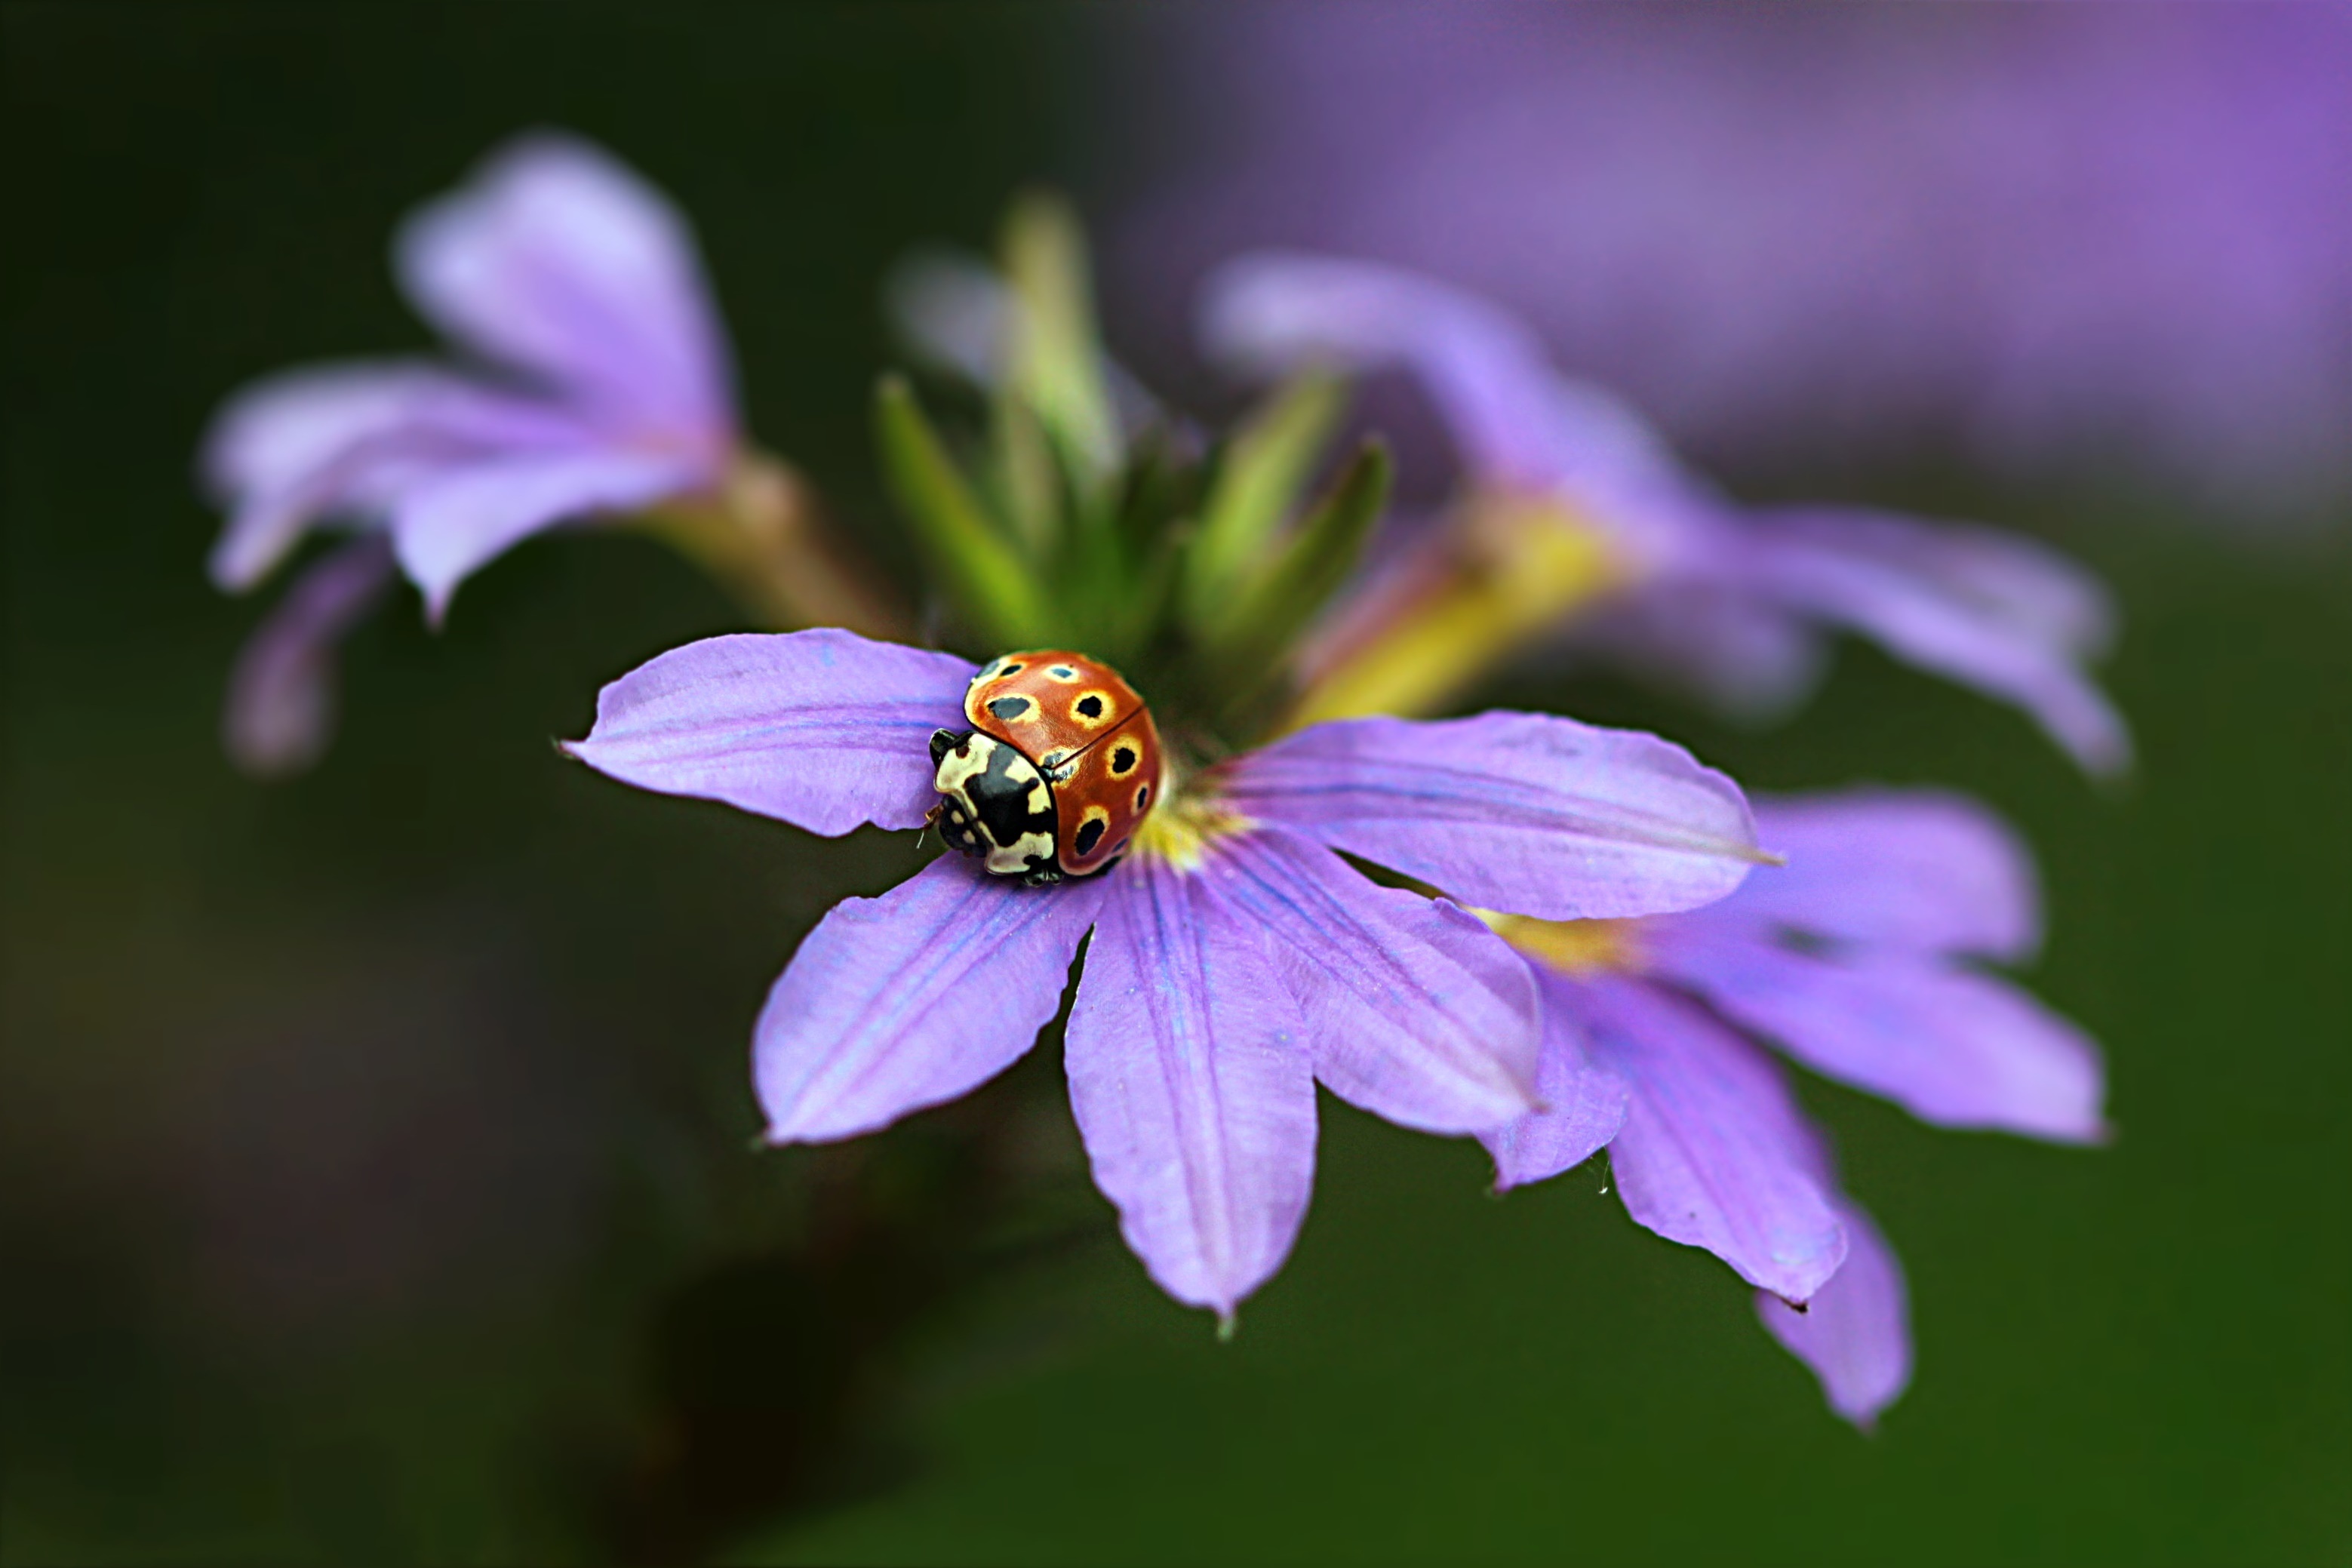
nature, blossom, plant, photography, meadow, flower, purple, petal, pollen, insect, ladybug, botany, flora, fauna, invertebrate, wildflower, close up, bee, nectar, macro photography, flowering plant, honey bee, land plant, membrane winged insect, fan flower, scaevola aemula, macroaufnahme